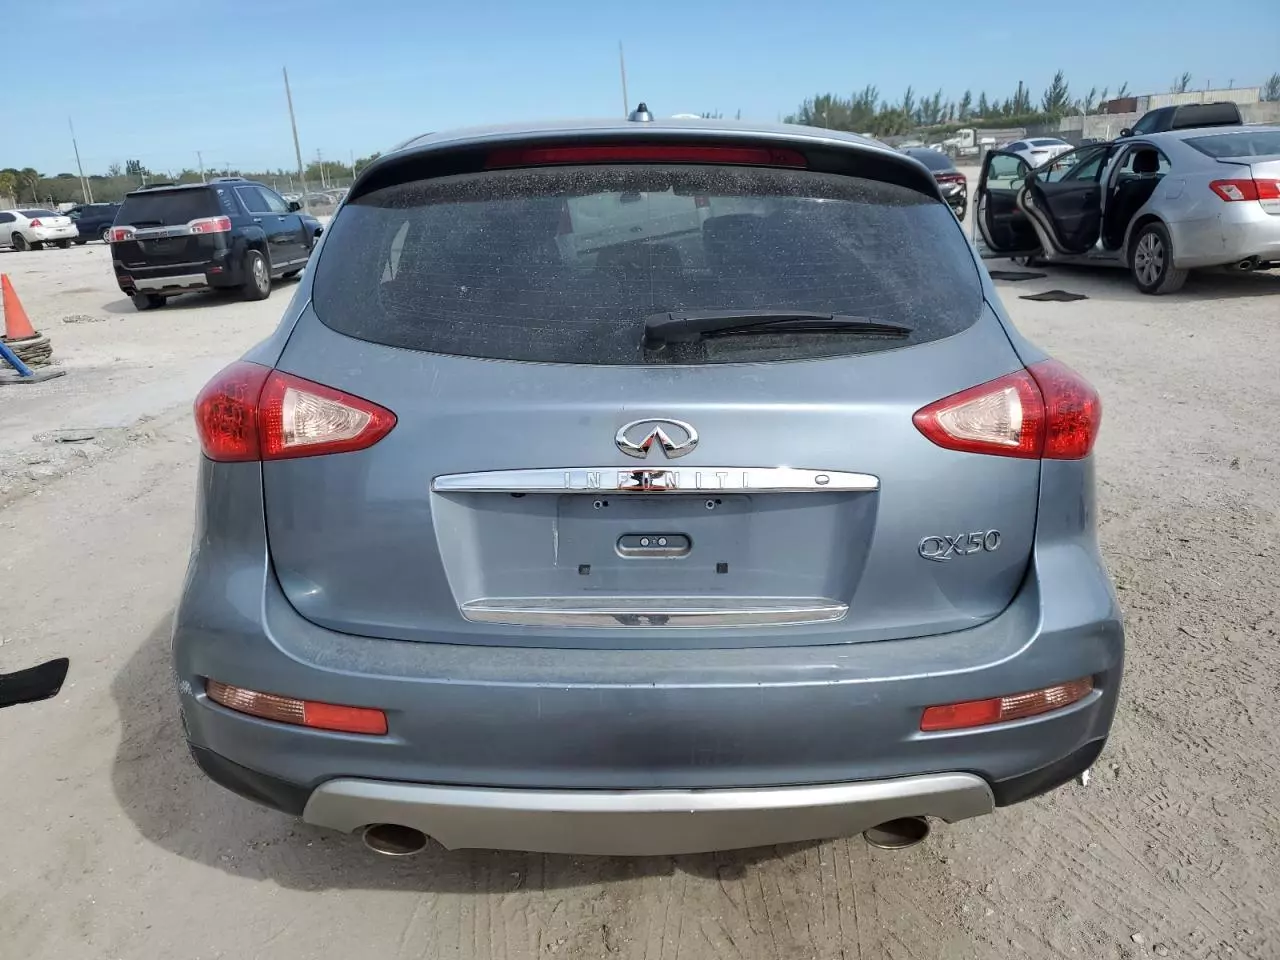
Aucun dommage détecté.
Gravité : aucun